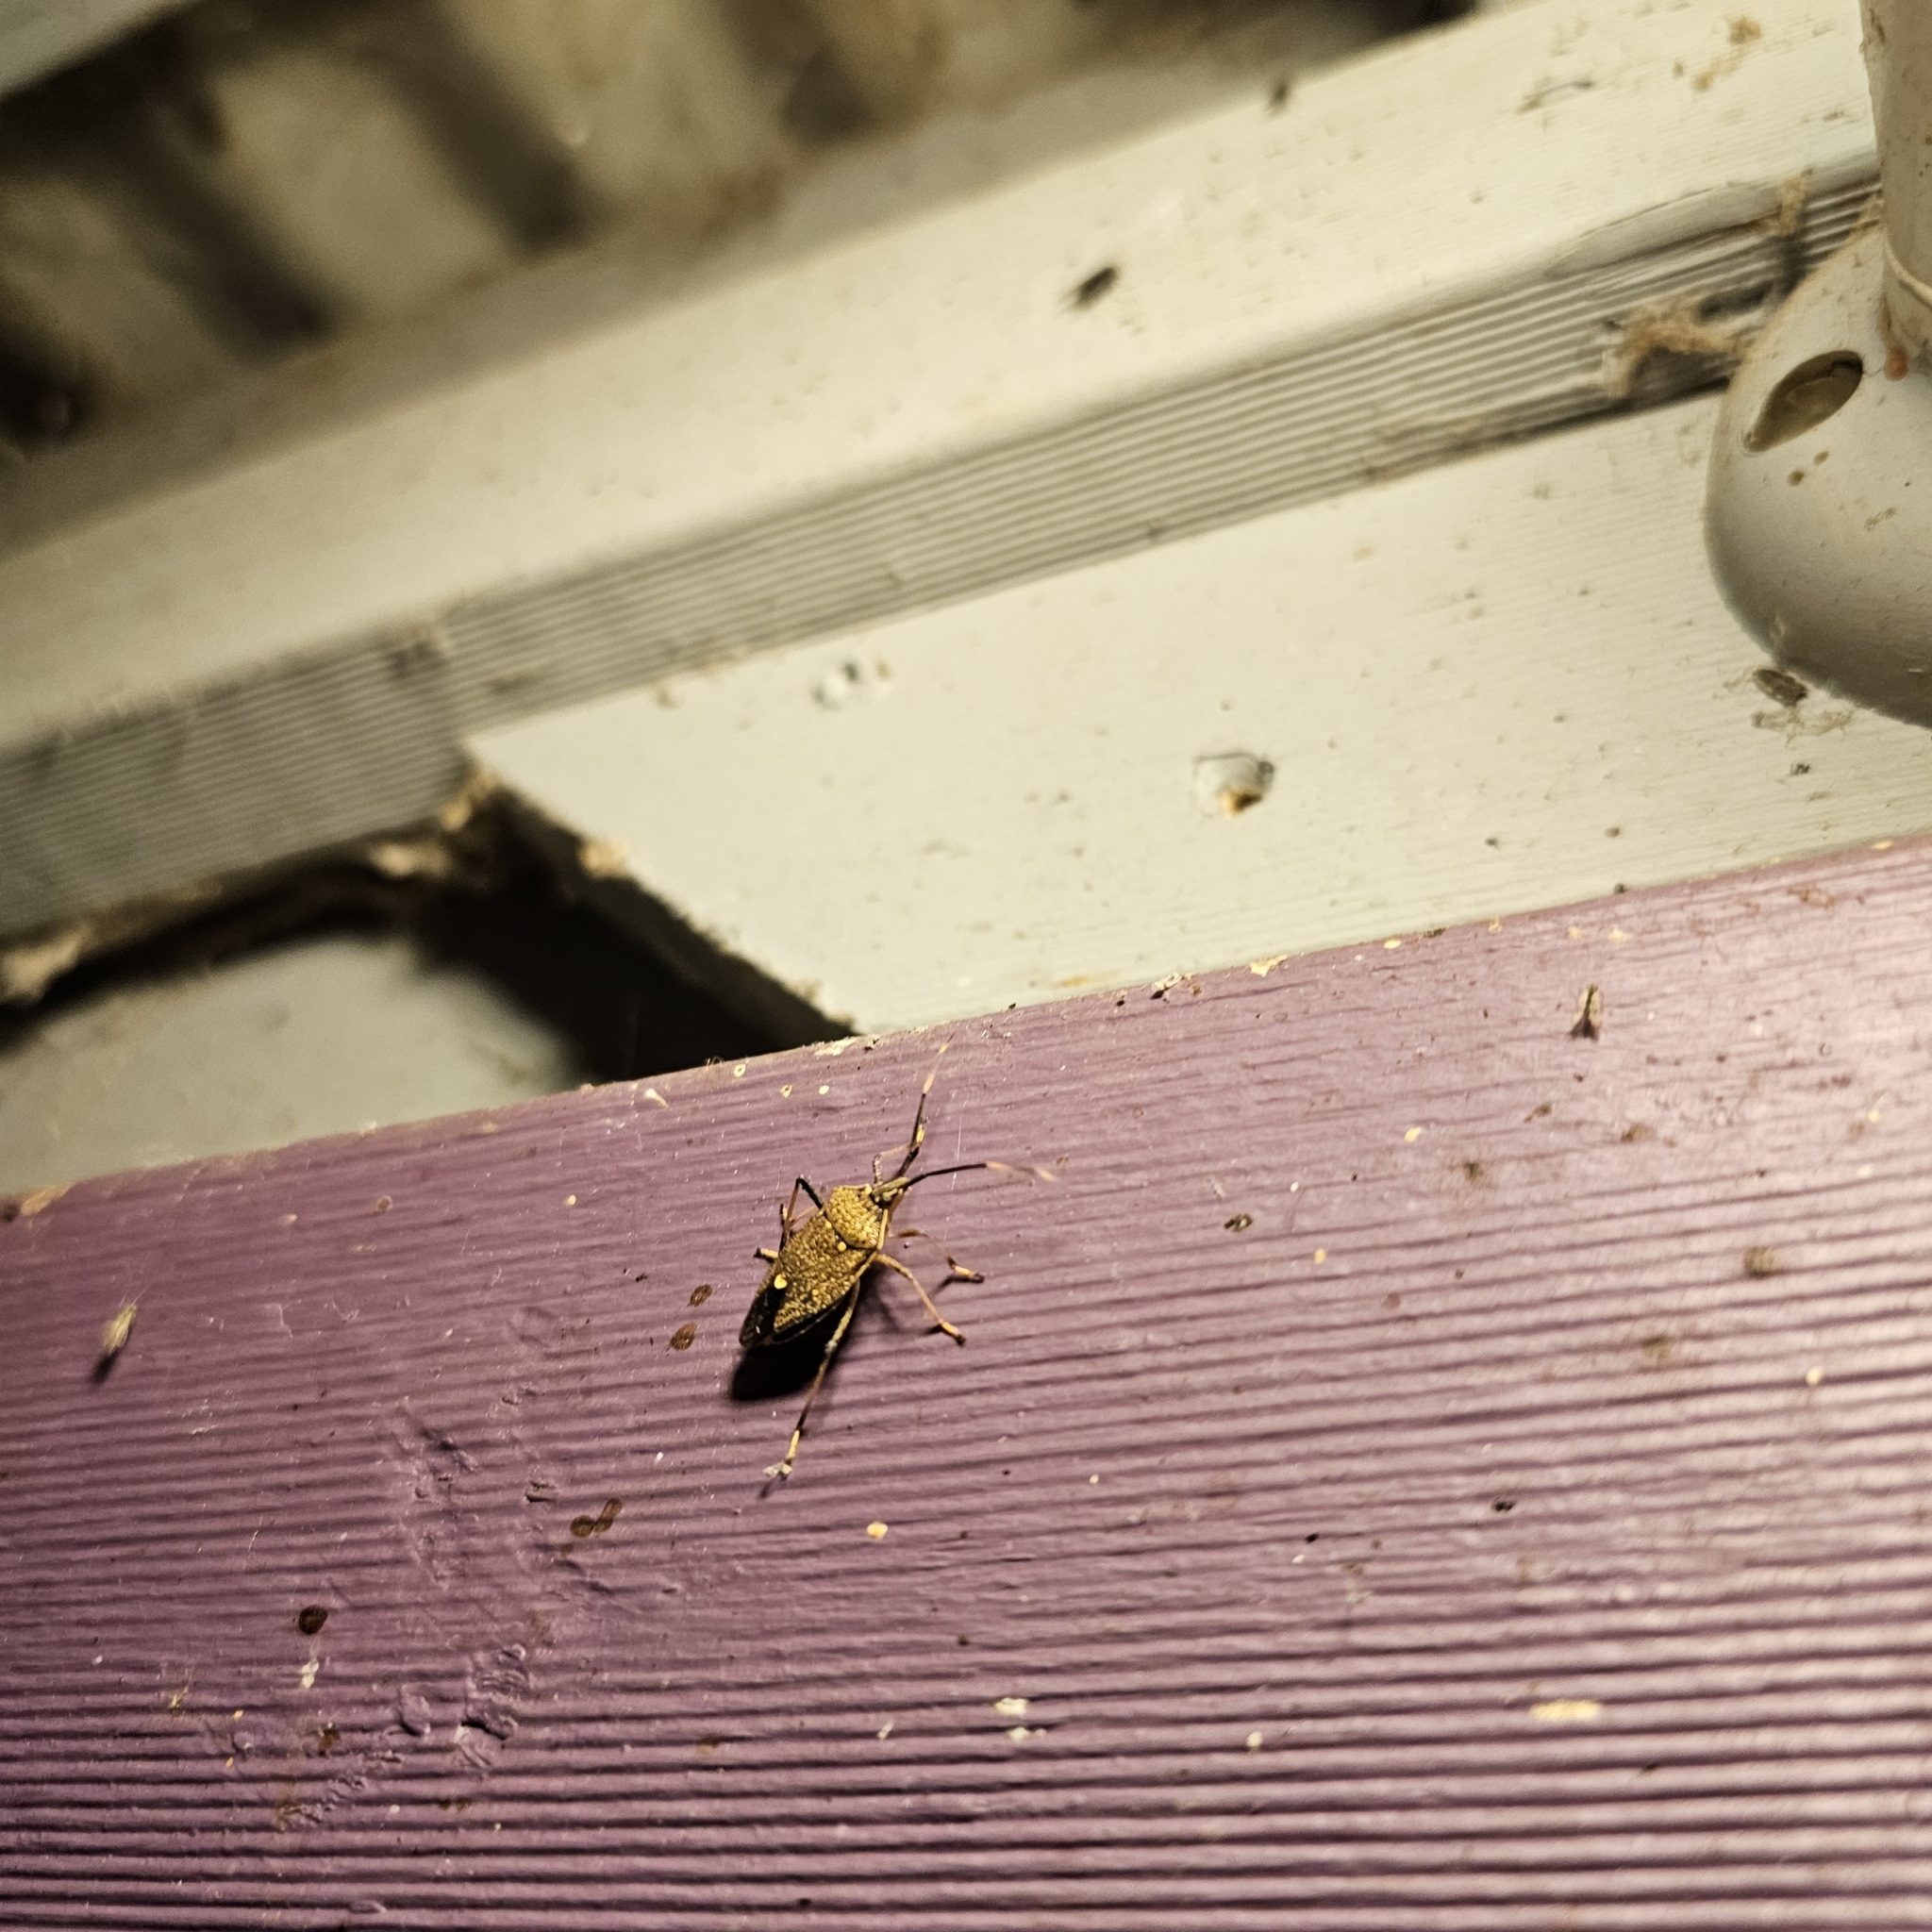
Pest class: stink_bug